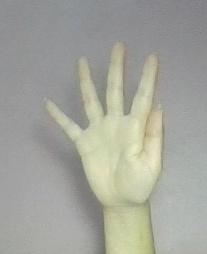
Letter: sheen